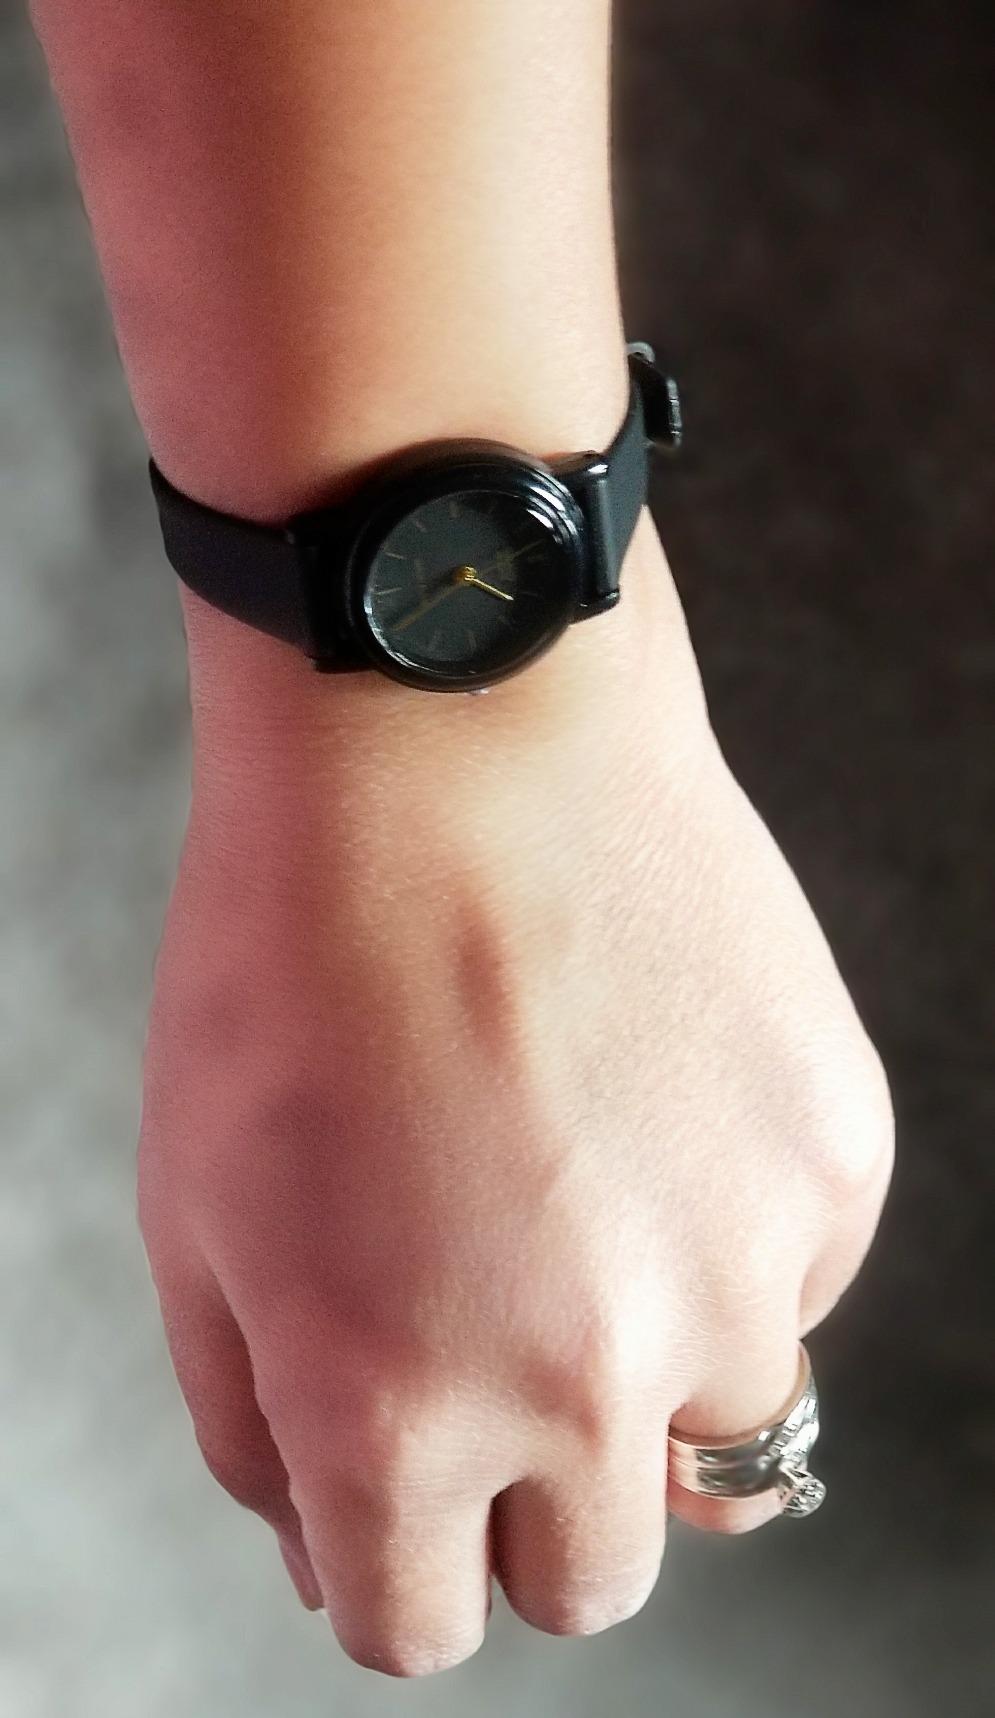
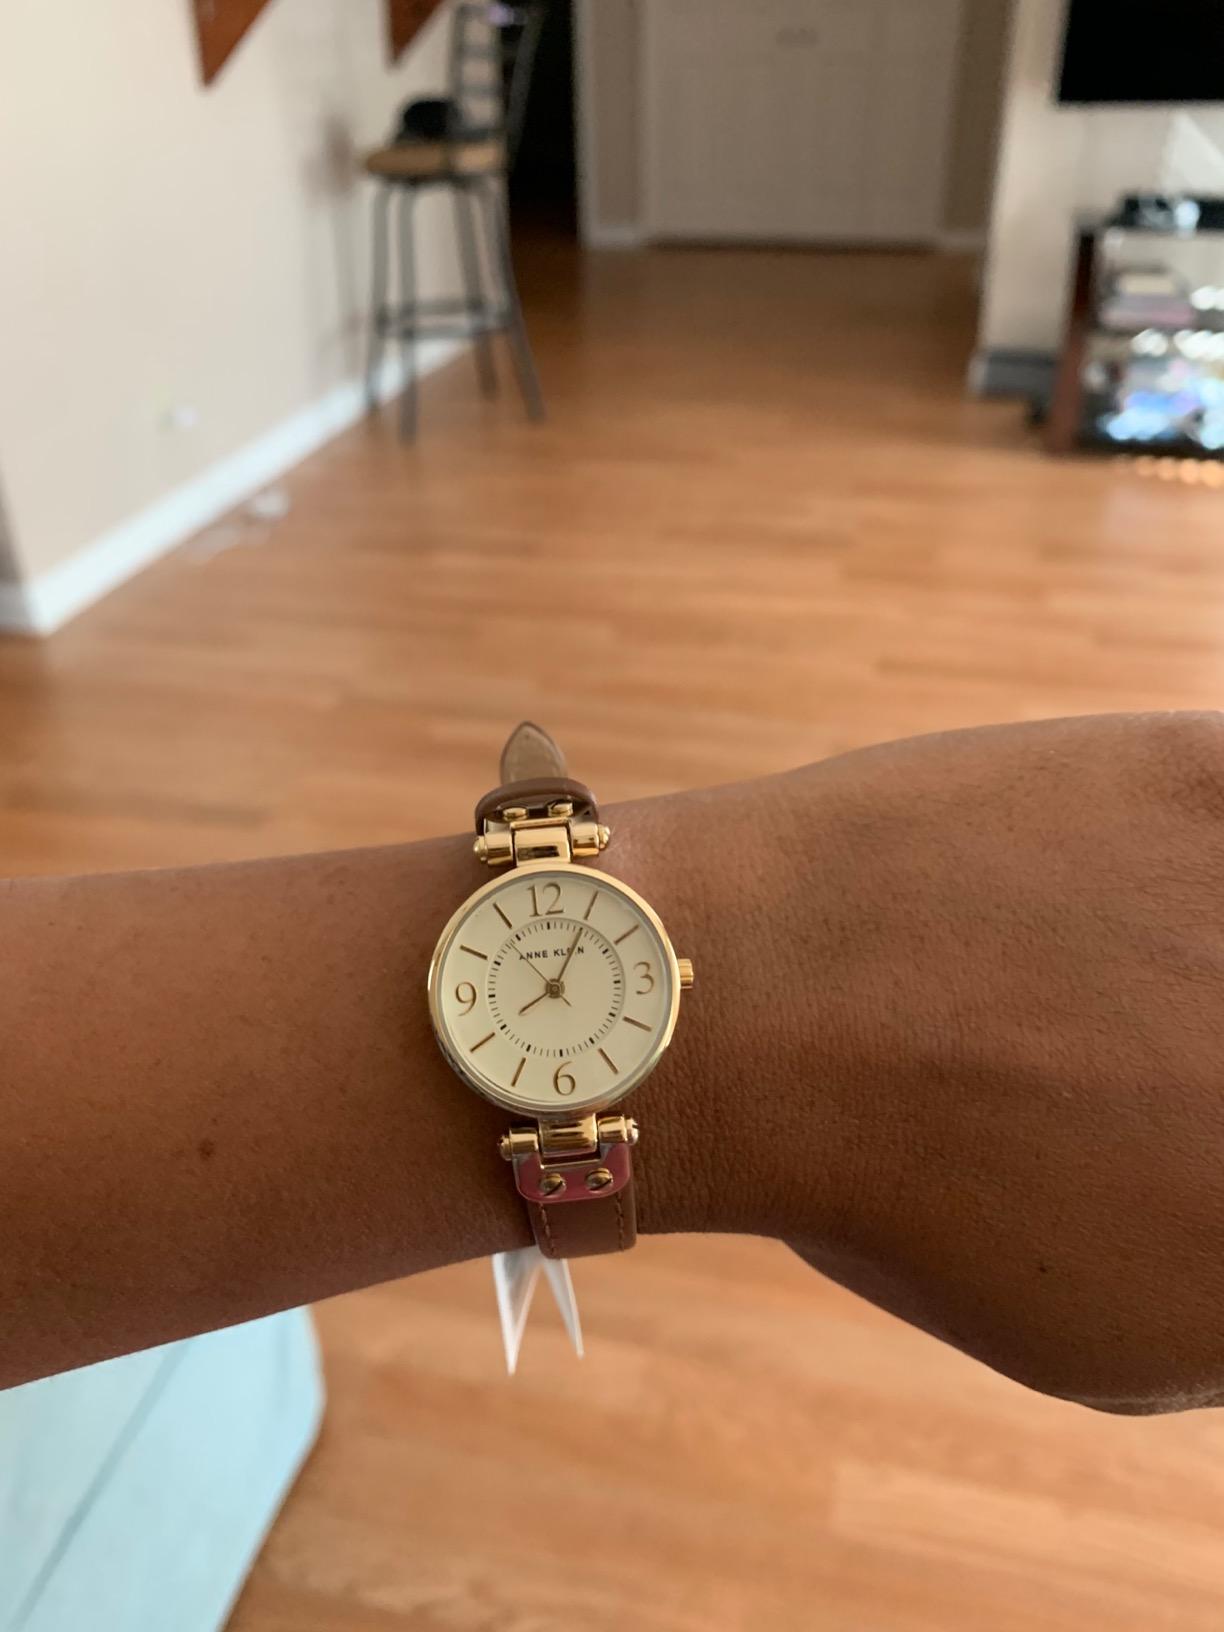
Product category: accessories_watch
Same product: no